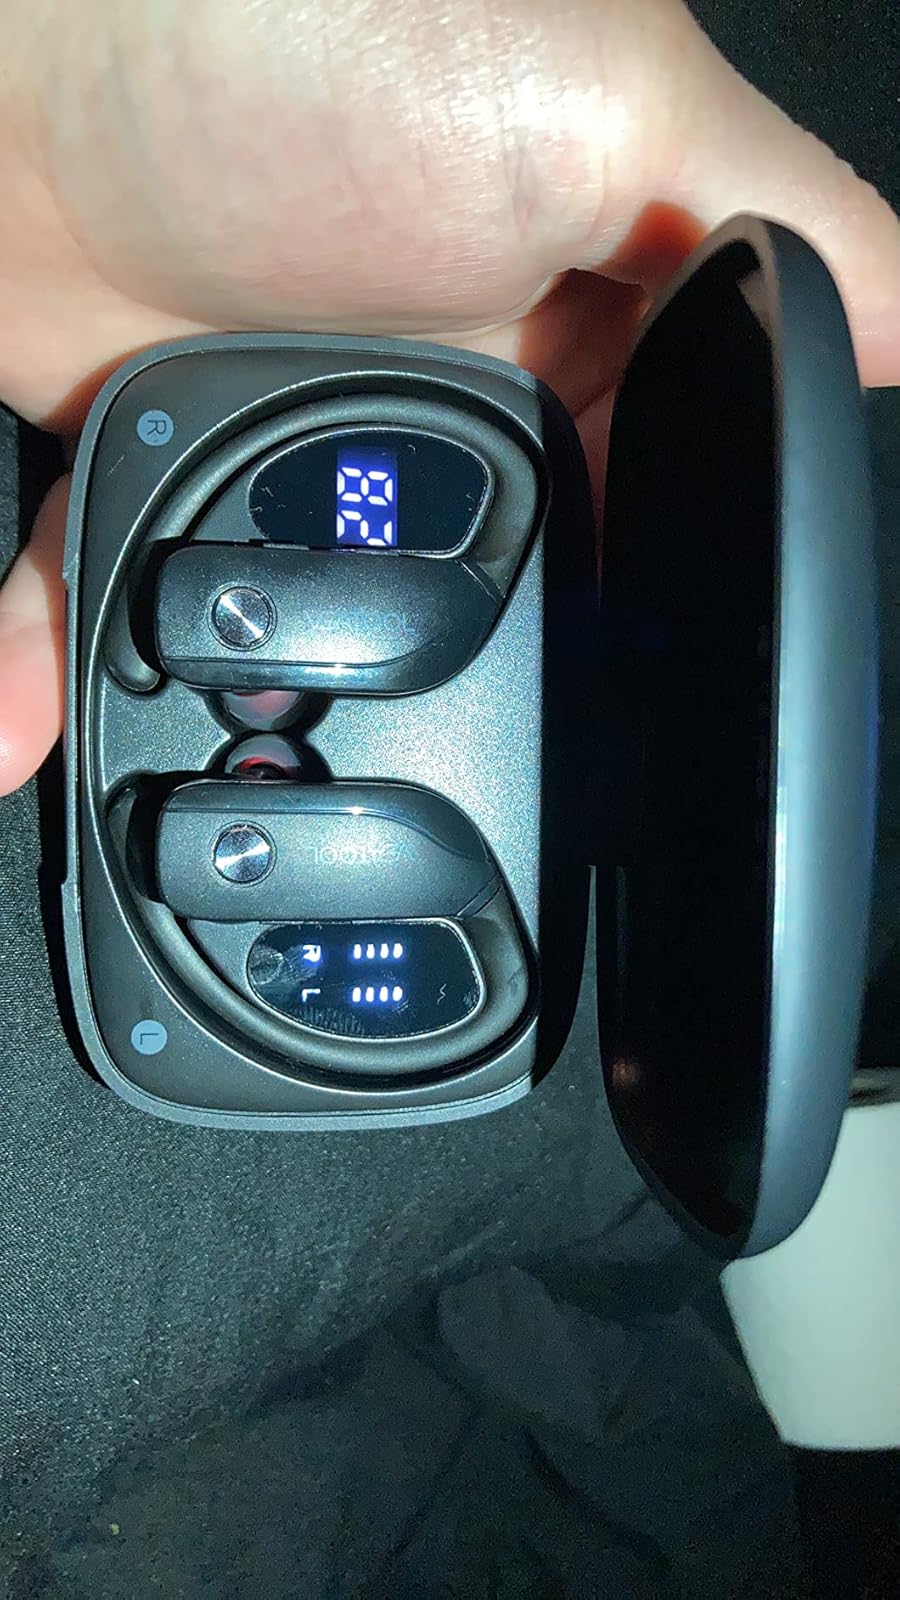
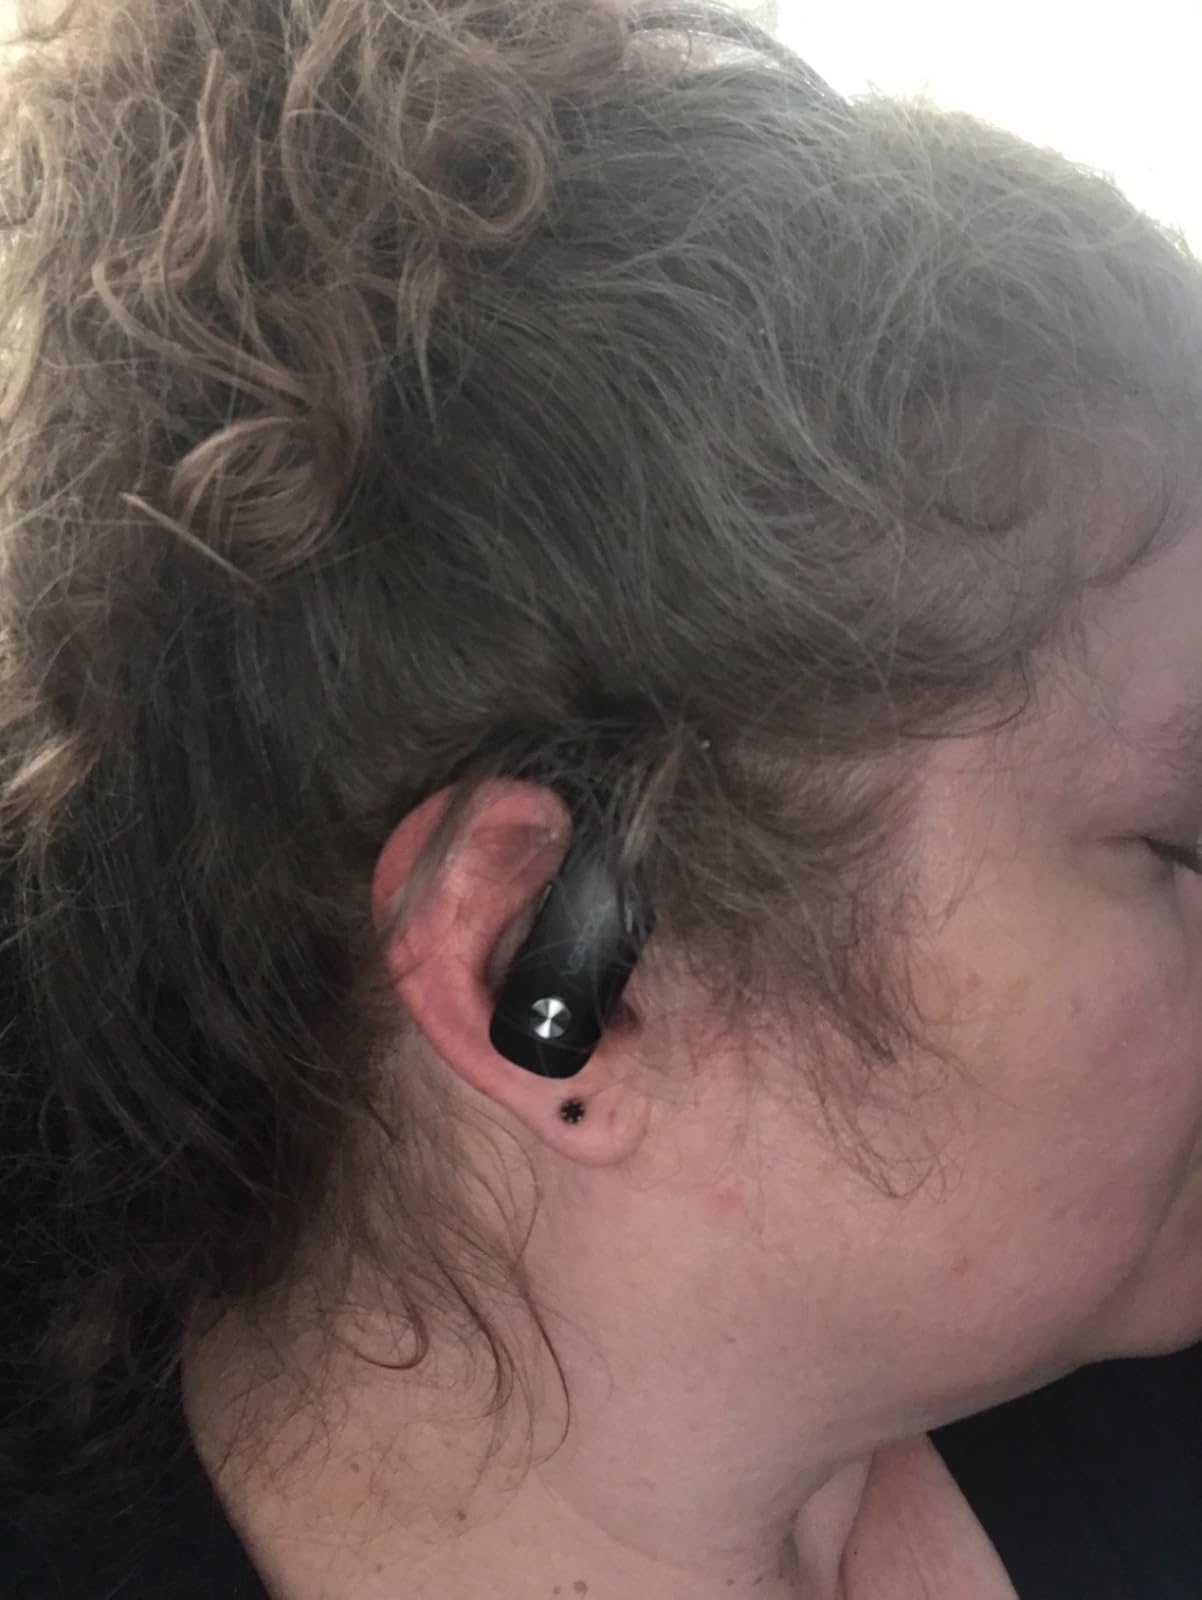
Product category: earbuds
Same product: yes